Flag of Kosovo

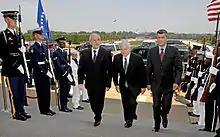
The Kosovar flag flying at the Pentagon on 18 July 2008.

The flag of Kosovo has a blue background, charged with a map of Kosovo and six stars. The stars are officially meant to symbolize Kosovo's six major ethnic groups: Albanians, Serbs, Bosniaks, Turks, Romani (often grouped with the Ashkali and Egyptians) and Gorani. Unofficially, the stars are sometimes said to represent the six regions, which according to Albanian ultra-nationalist ideology, make up Greater Albania: Albania, Kosovo, western parts of North Macedonia, parts of northern Greece, parts of Montenegro and Preševo Valley in southern Serbia. The flag bears a similarity to the emblem adopted in 2003 for use by government institutions in Kosovo, which also depicted a golden map of Kosovo on a blue field surmounted by stars. The flag of Kosovo resembles that of Bosnia and Herzegovina in terms of colors and shapes used (white stars and yellow shape of the country on a blue field). The flag is unusual among national flags in using a map as a design element; the flag of Cyprus is the only other to do so. The ratio of the flag was announced during the contest as 2:3; with the passage of a diplomatic protocol law in Kosovo in April 2009, the ratio was set as 1:1.4 (5:7 when put in whole numbers). The colors and construction of the Kosovo flag have not yet been defined; however, an official government document does give the colors of the flag using CMYK. The unofficial RGB values of the flag have been manually extracted since 2009. The use of the Kosovo flag is regulated by the law: "Law on the Use of Kosovo State Symbols". The Serbian government initially objected to the use of the Kosovo flag at international meetings and gatherings, but agreed to recognised Kosovo's national symbols in 2023 under the terms of the Ohrid Agreement.